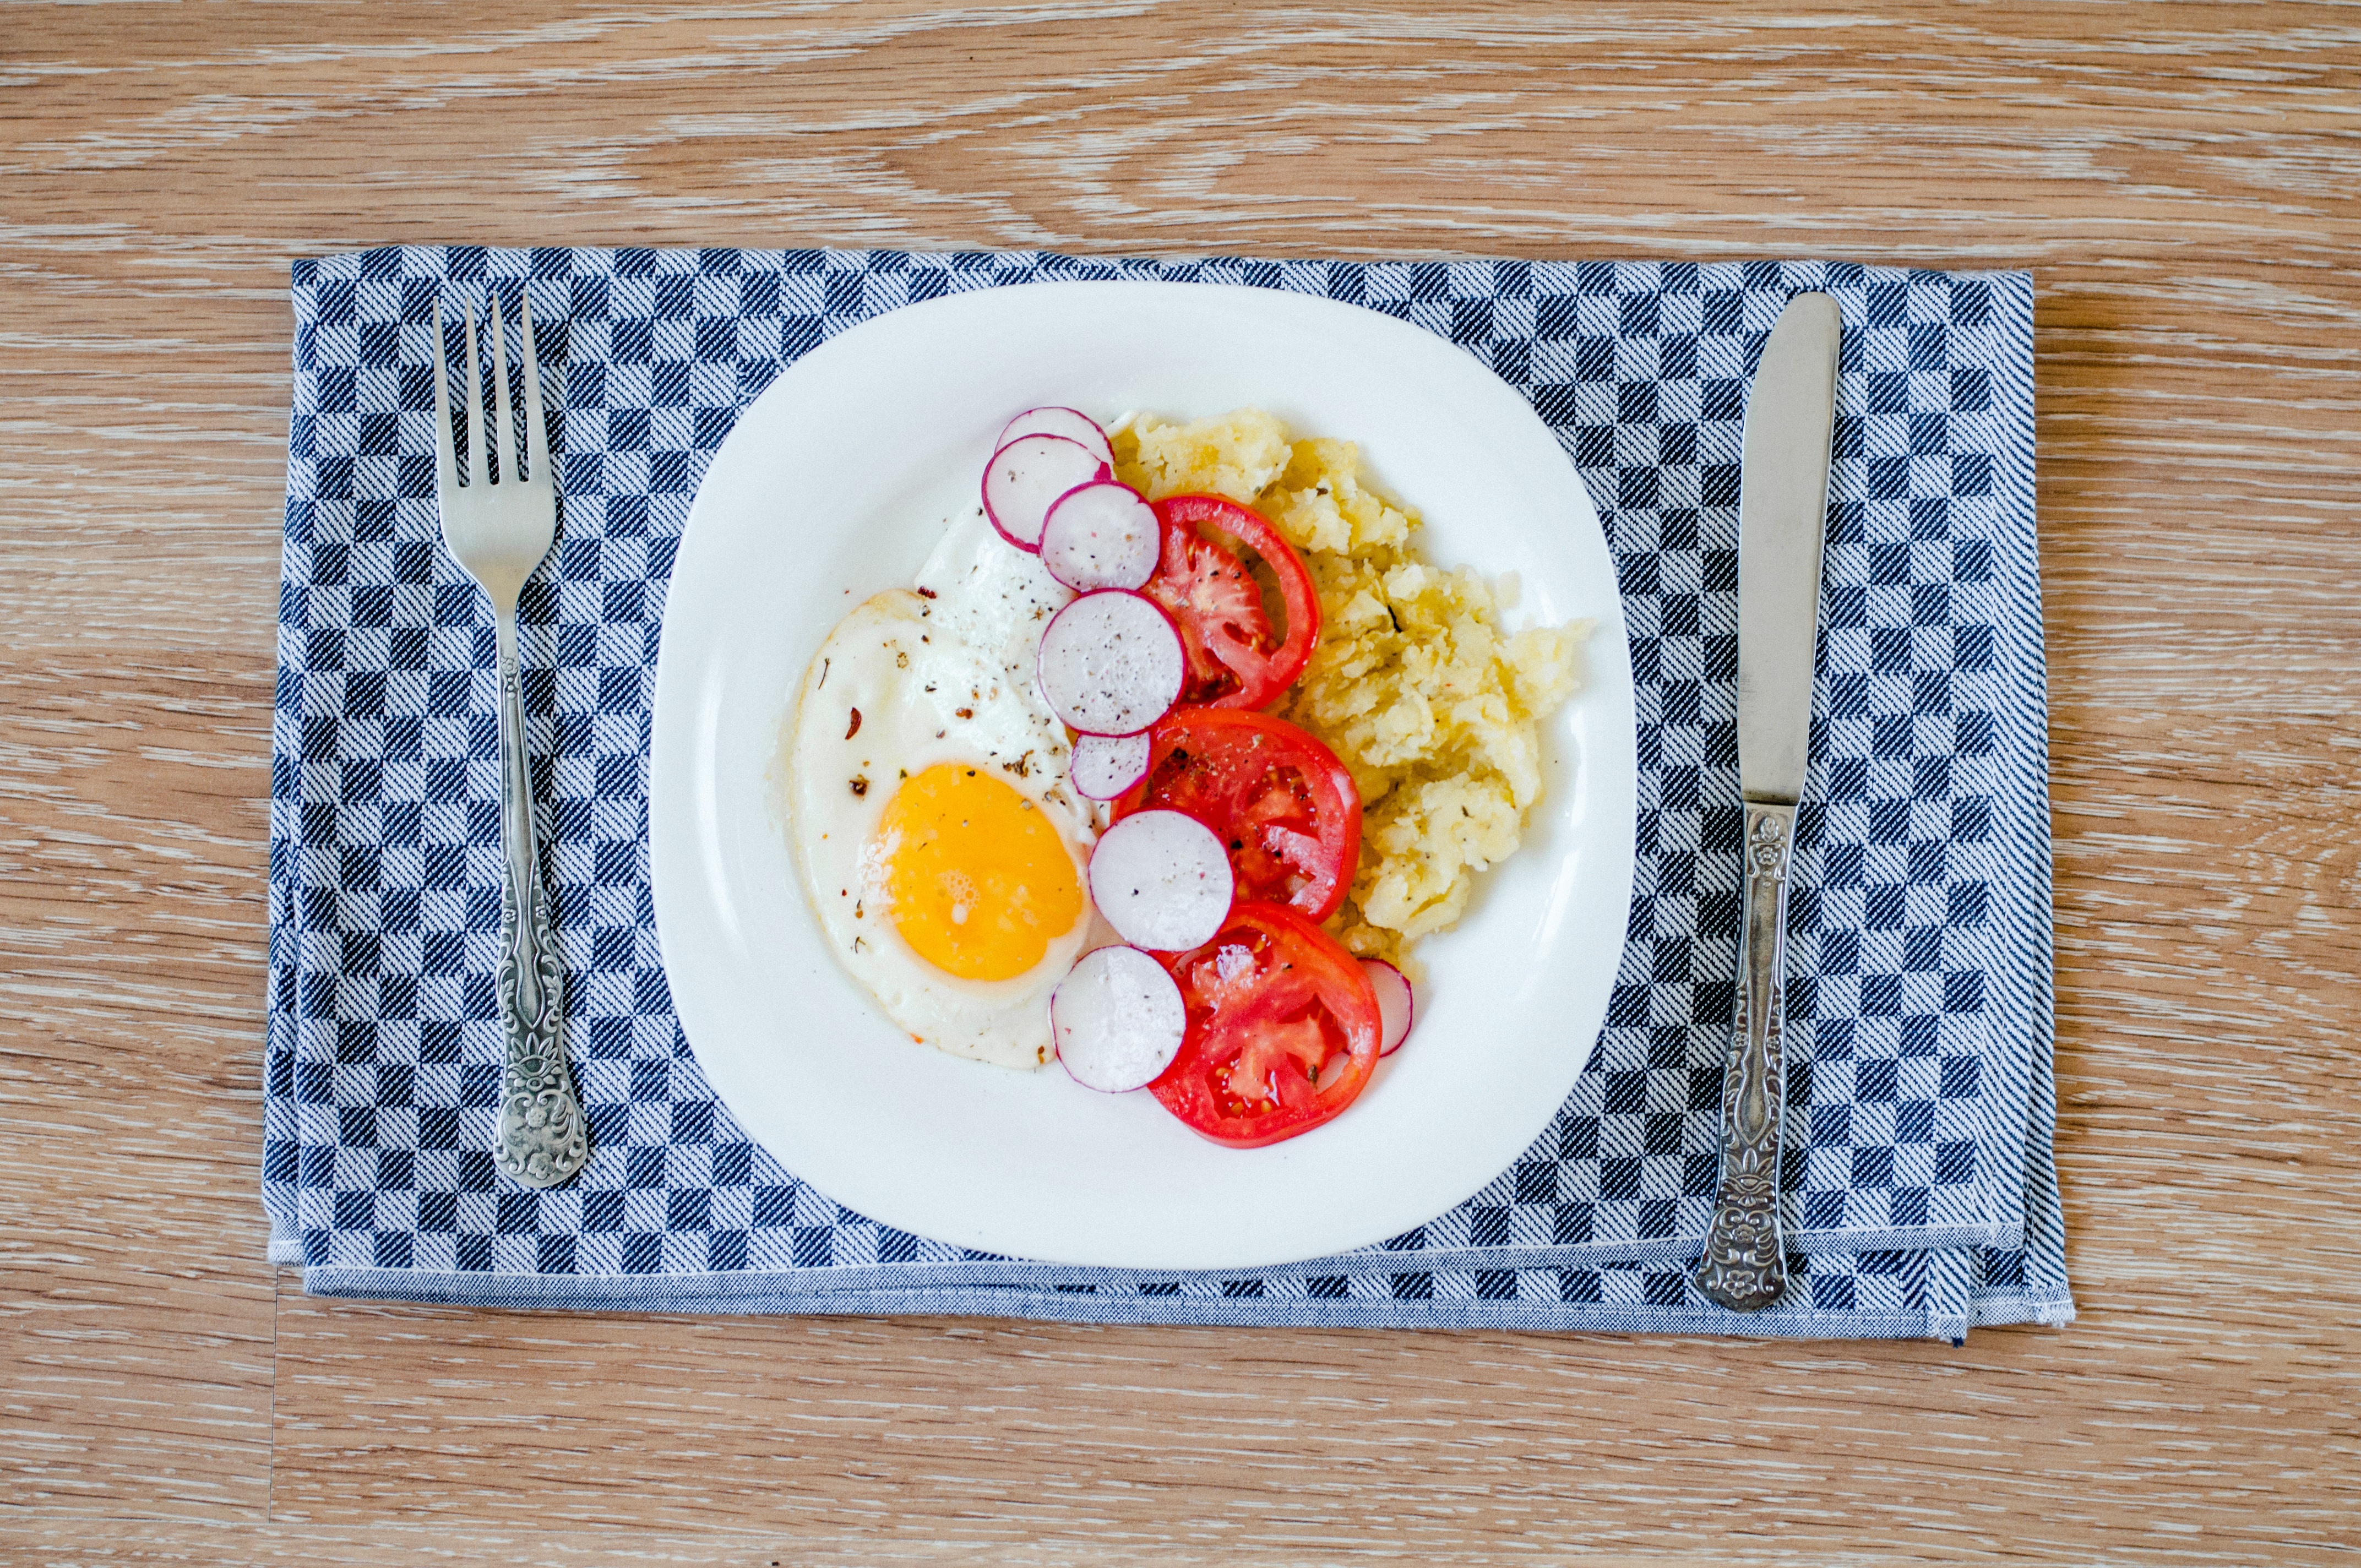
cutlery, fruit, dish, meal, food, produce, breakfast, cuisine, delicious, fried egg, tasty, eggs, tomatoes, radishes, potatoes, yummy, foodporn, smashed potatoes